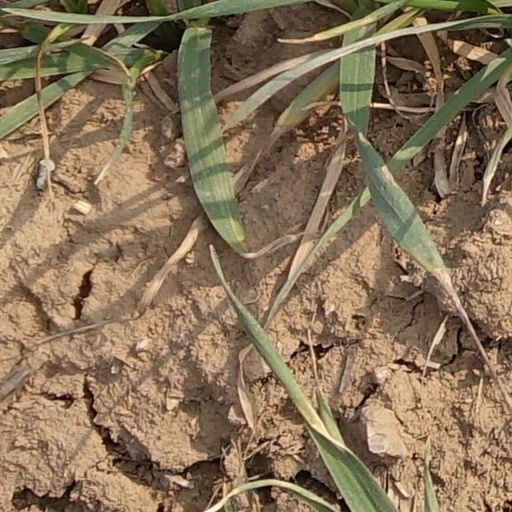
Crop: wheat